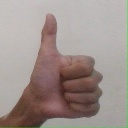
अक्षर: थ